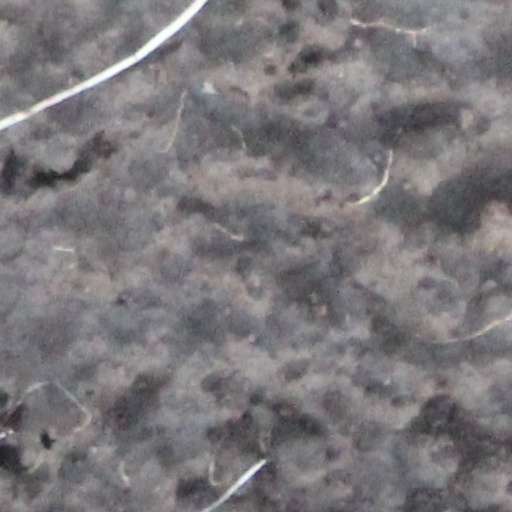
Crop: wheat